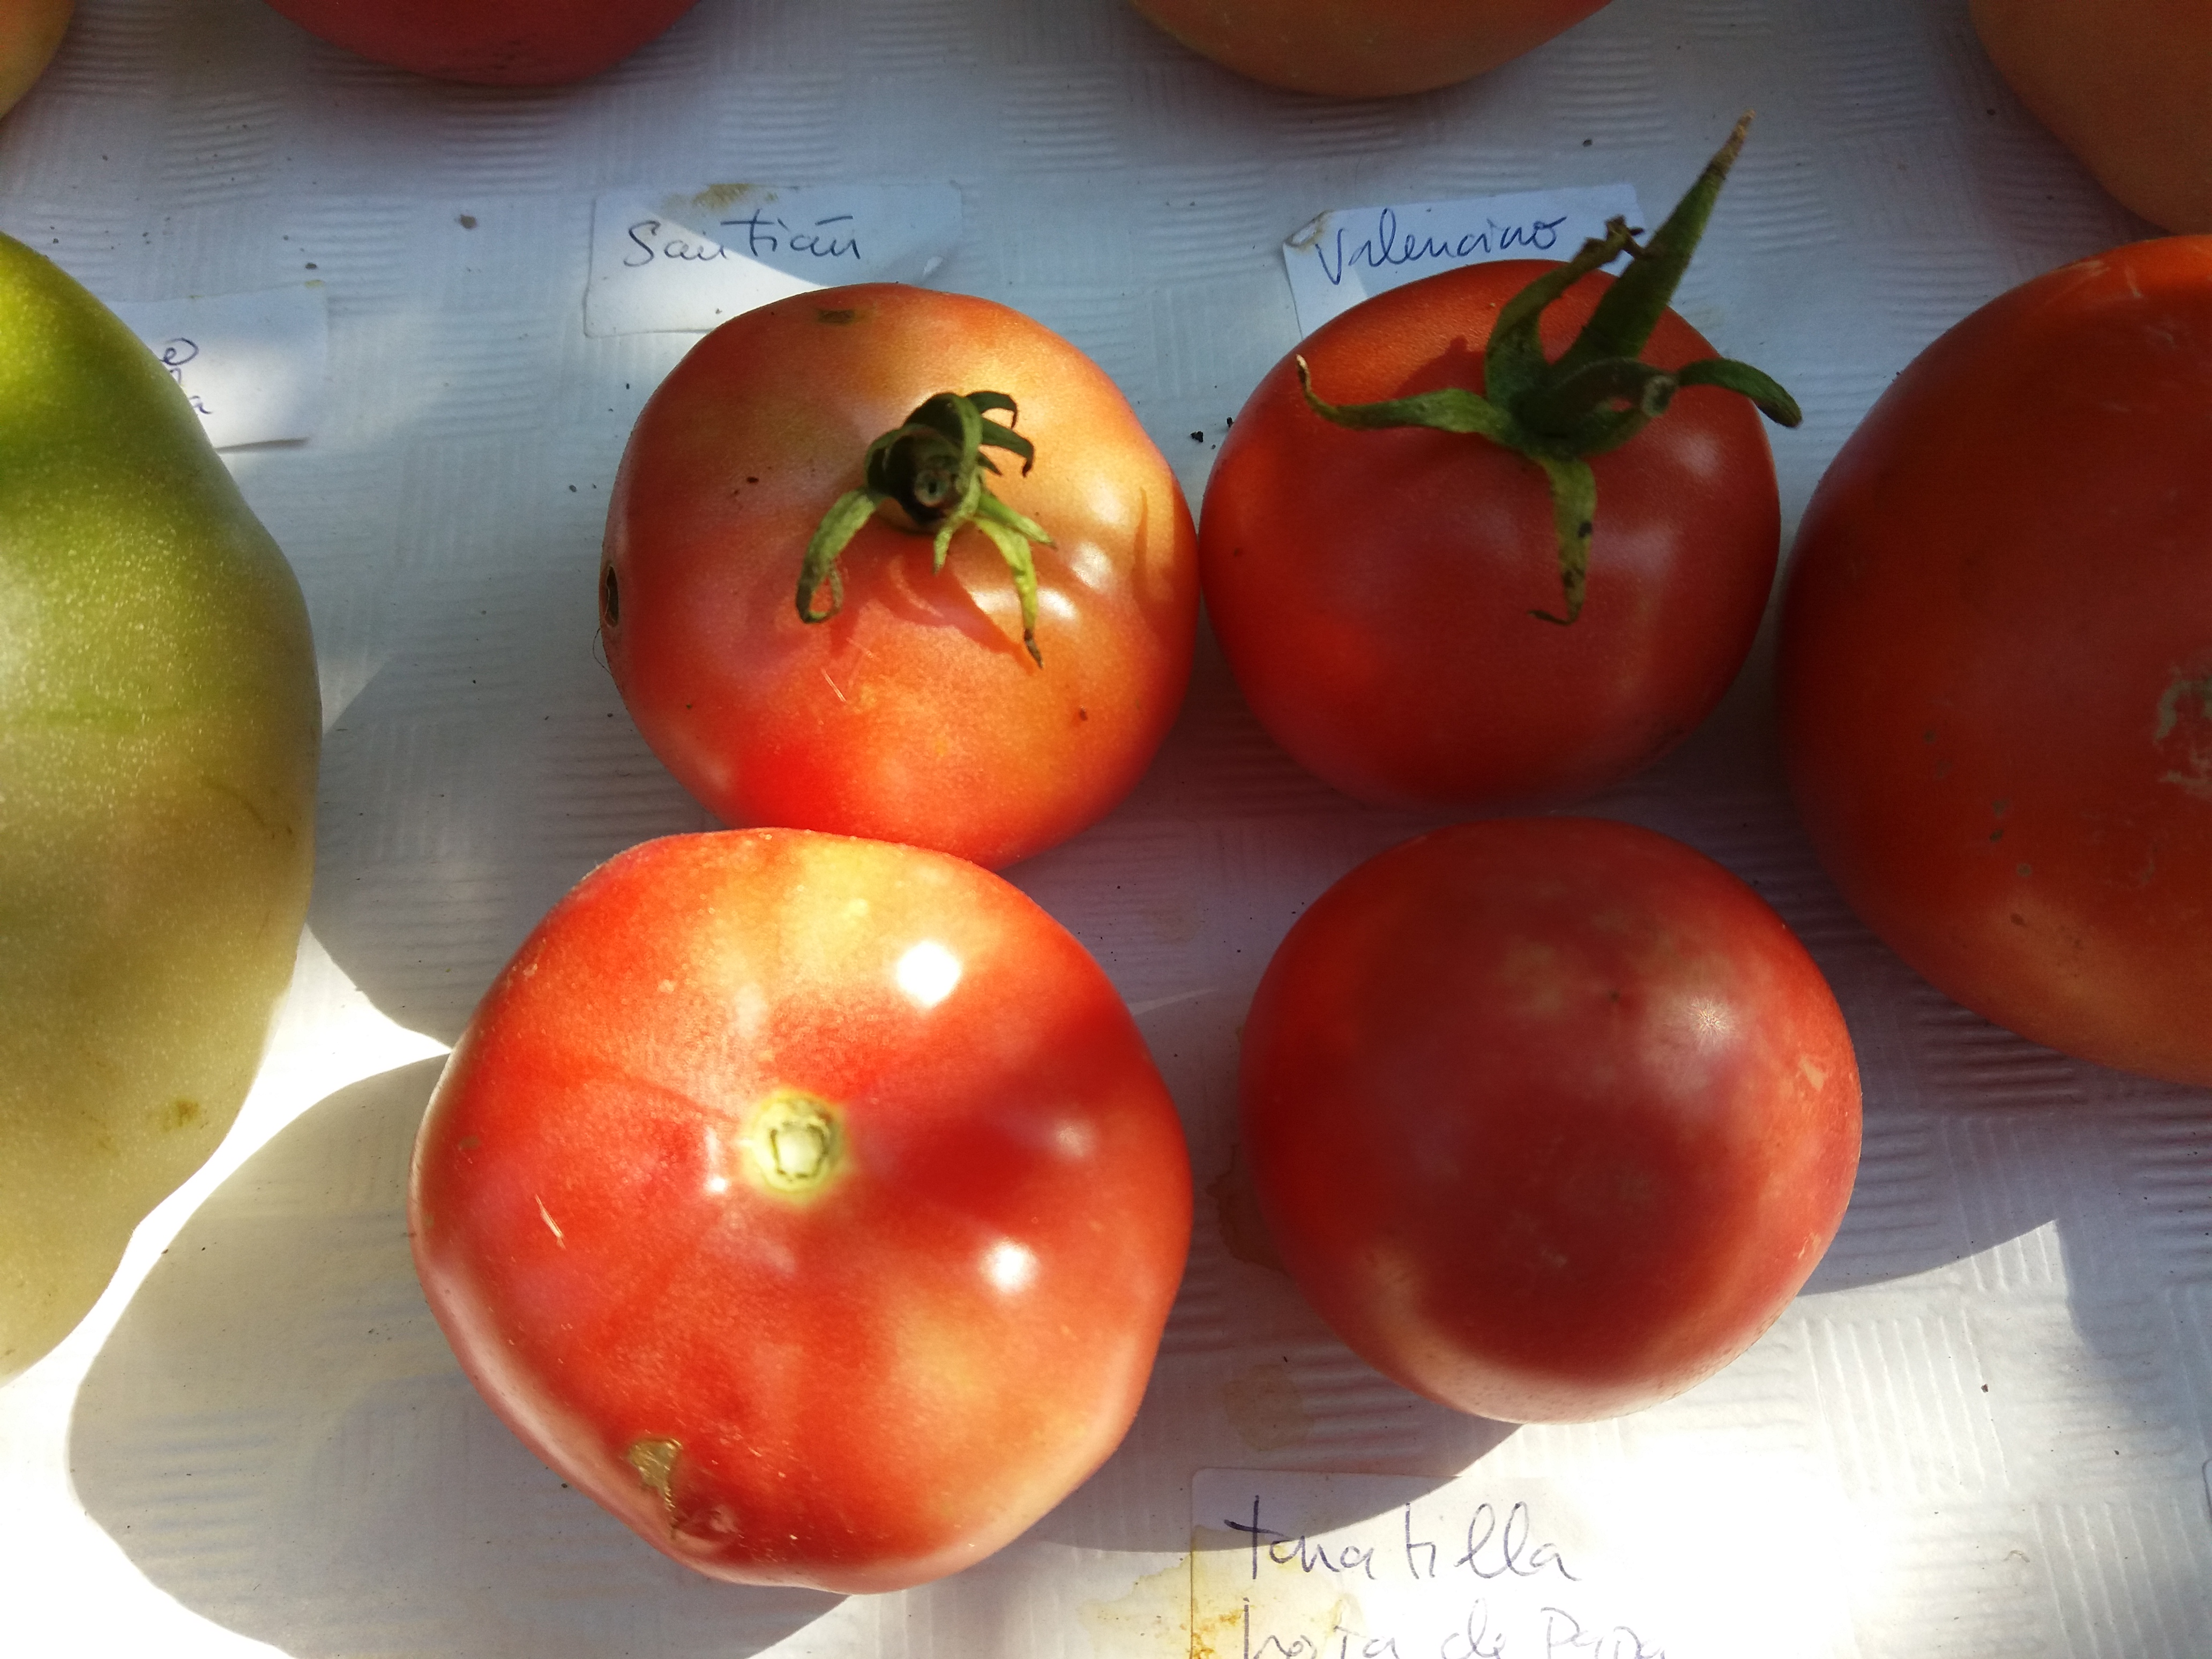
tomato, natural foods, vegetable, fruit, local food, potato and tomato genus, produce, food, bush tomato, vegetarian food, nightshade family, plum tomato